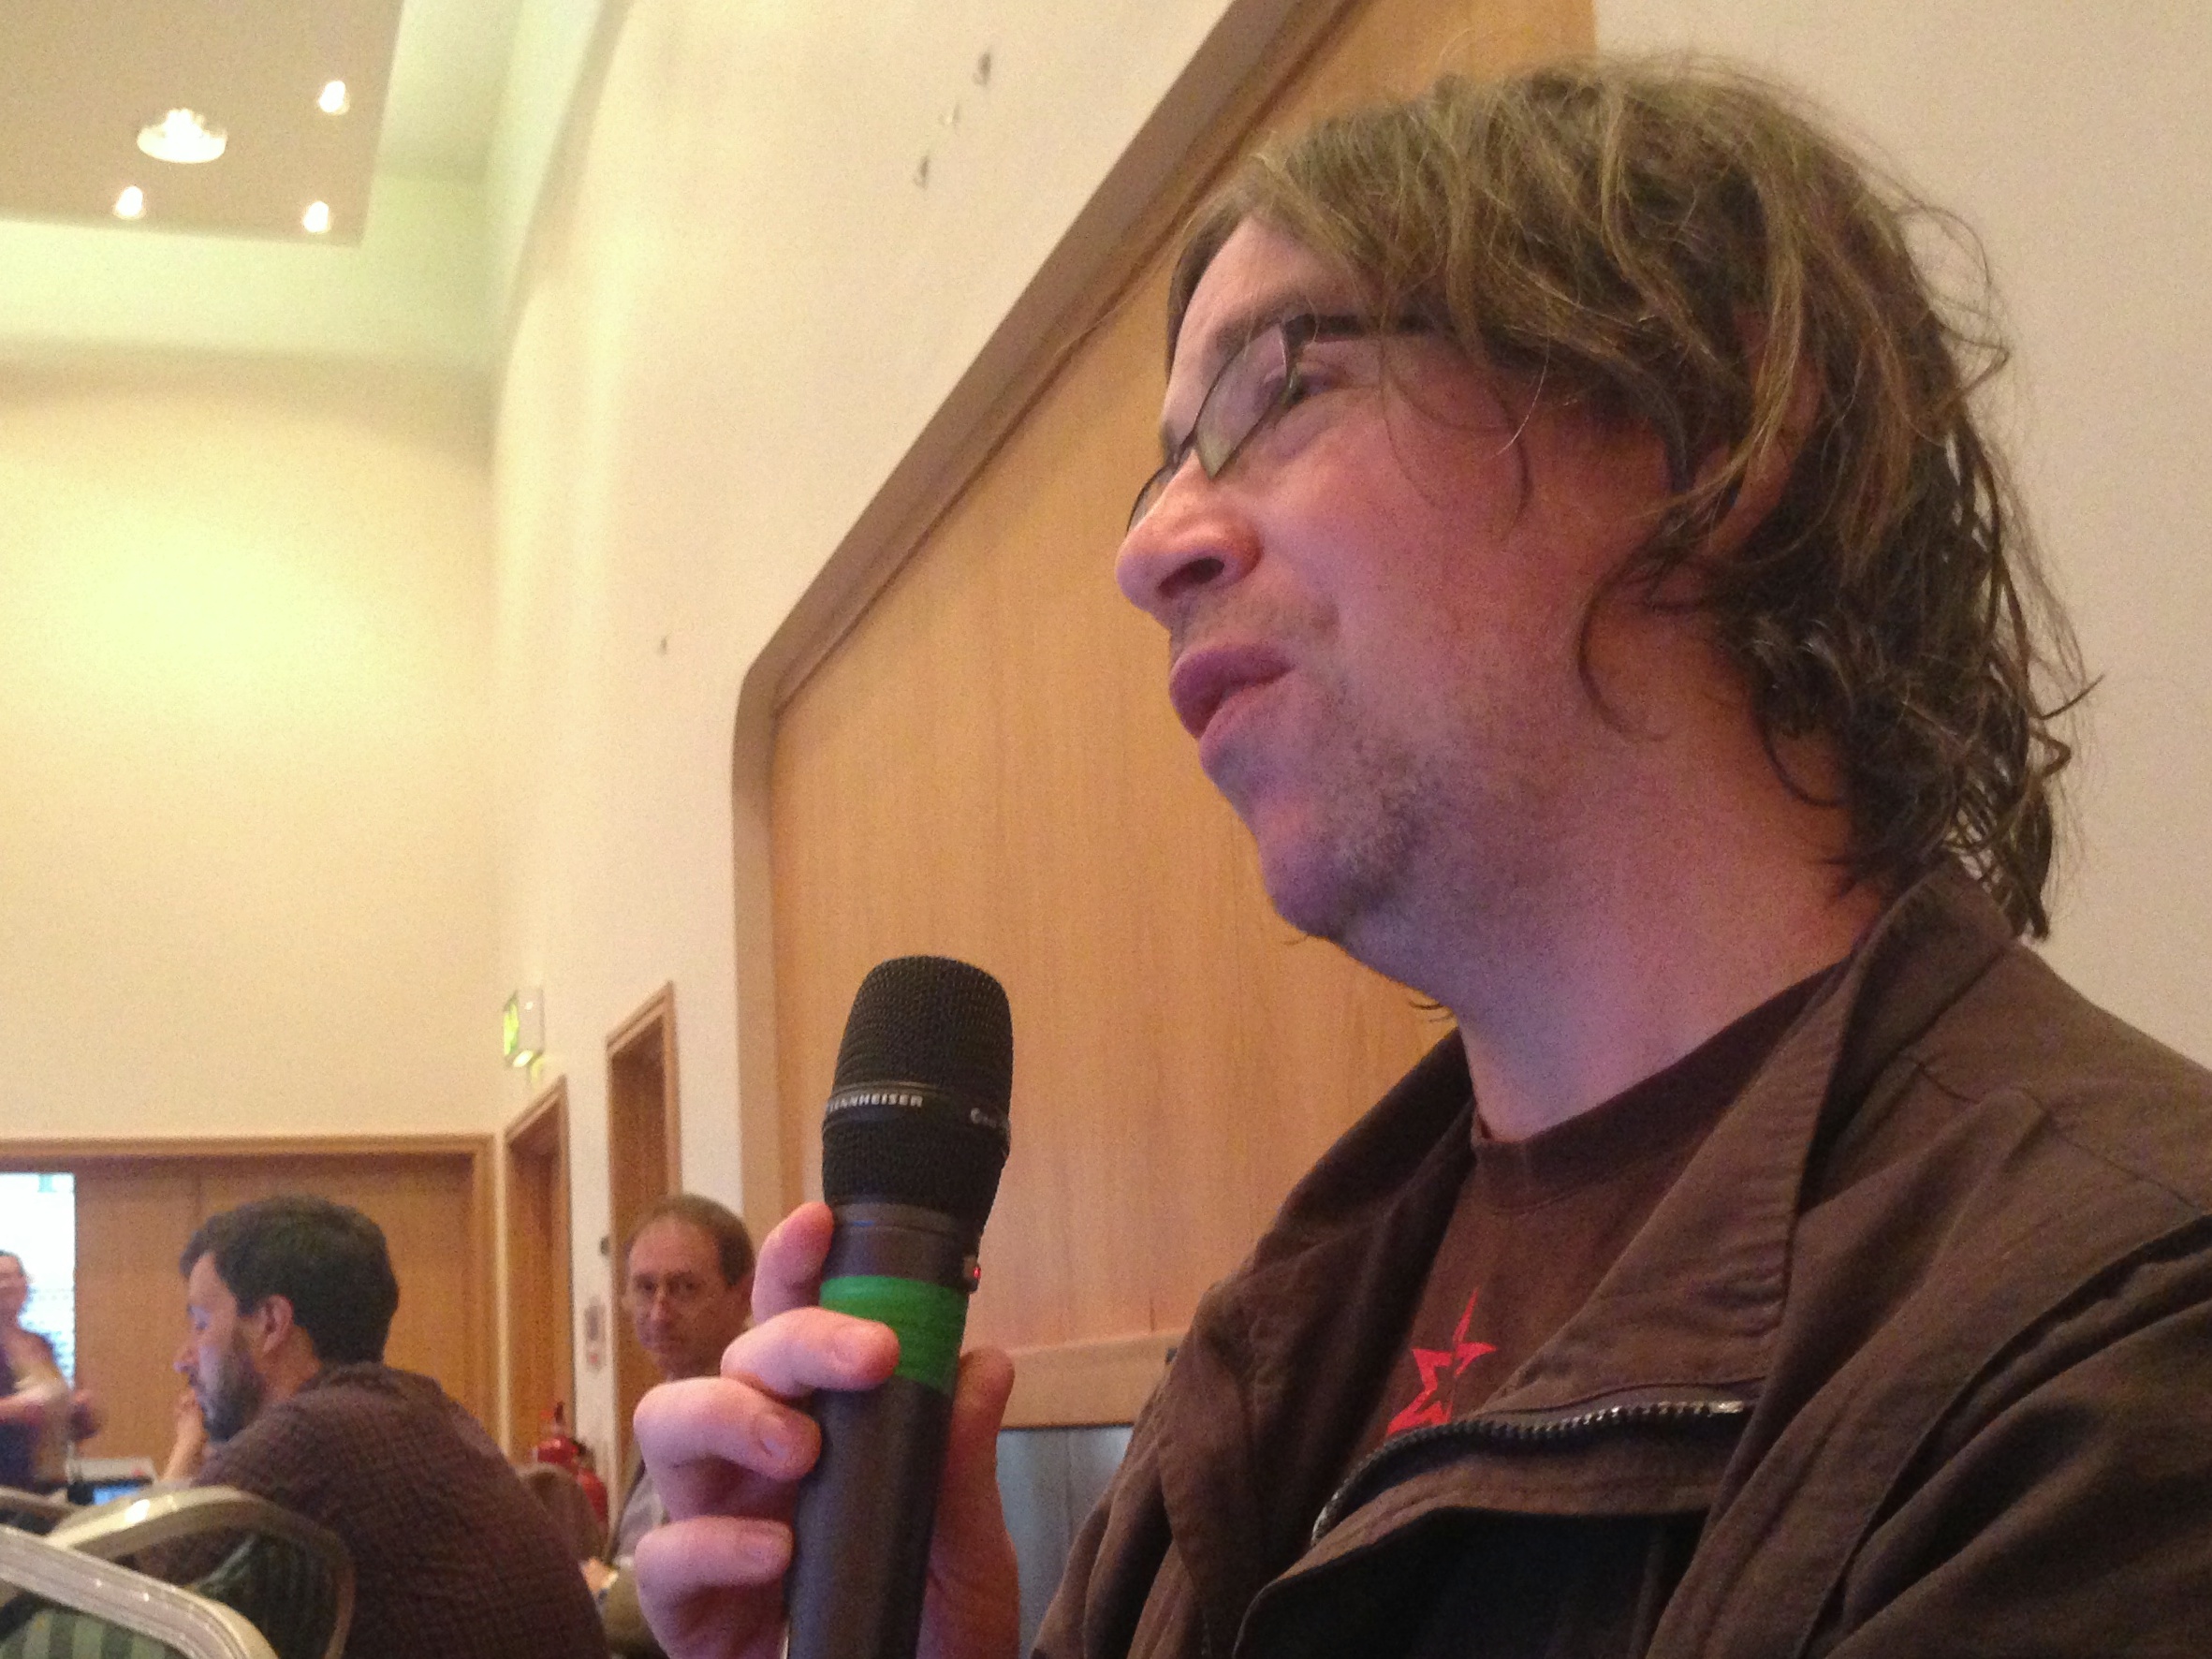
person, conversation, singing, oer14